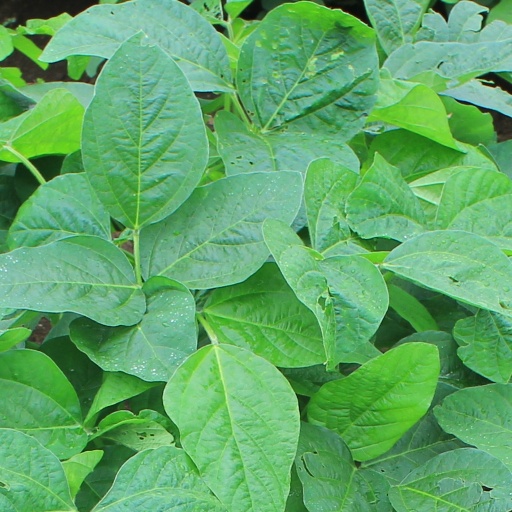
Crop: soybean